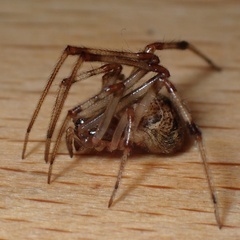
Species: Parasteatoda_tepidariorum